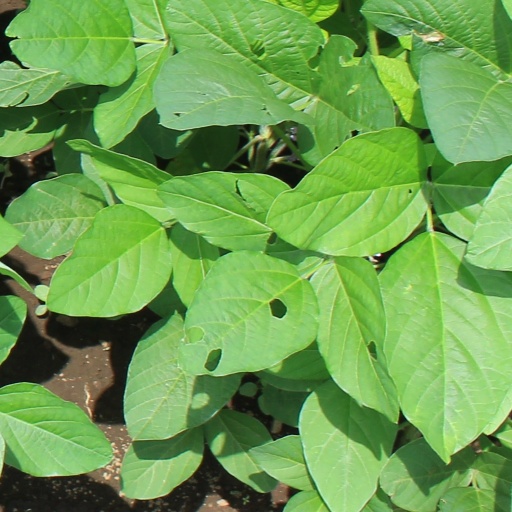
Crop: soybean